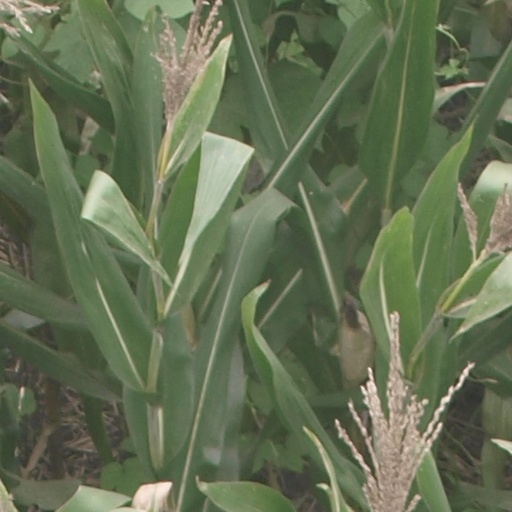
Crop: maize; corn